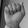
ASL letter: A